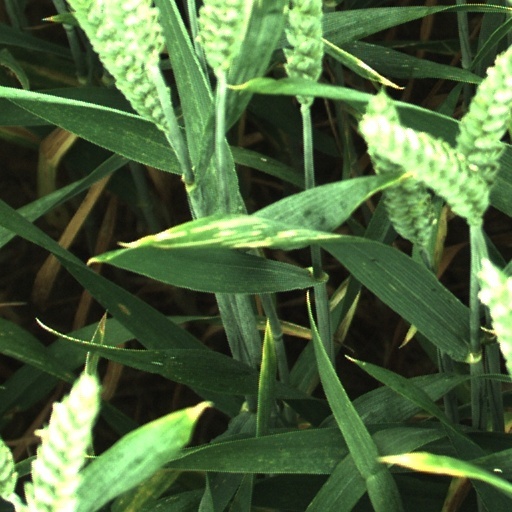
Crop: wheat